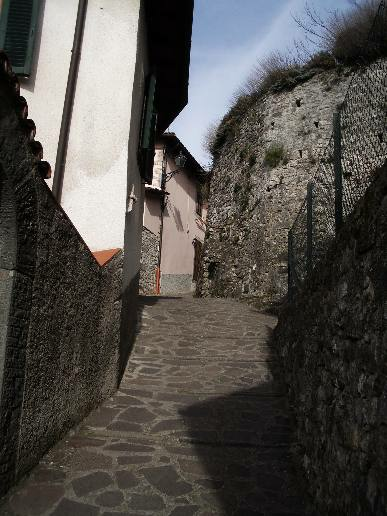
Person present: No